Progressive house

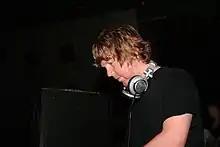
John Digweed at Labour of Love, Toronto in 2006

According to American DJ/producer duo Gabriel & Dresden, Leftfield's October 1990 release "Not Forgotten" was possibly the first progressive house production. The record label Guerilla Records, set up by William Orbit & Dick O'Dell, is thought to have been pivotal in the growth of a scene around the genre. The 1994 "," mixed by Sasha and John Digweed, and "Northern Exposure" in 1996 have both been credited with establishing the genre, helping to define its sound and structure. As well as Guerilla Records, the labels Deconstruction Records, Hooj Choons and Soma Records contributed to the scene's development in the early to mid 1990s. Among its derivative genres, progressive breaks emerged in the late 1990s as a subgenre of breaks.